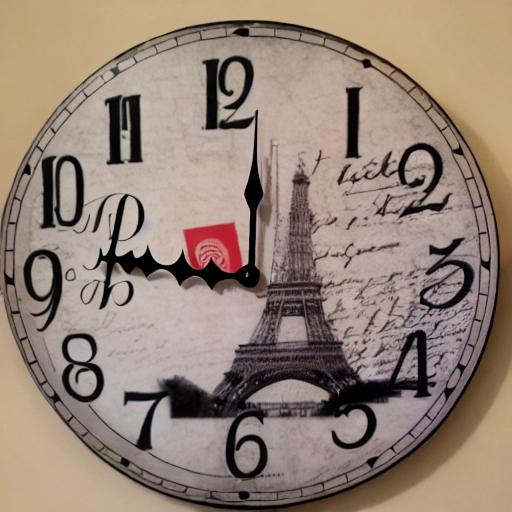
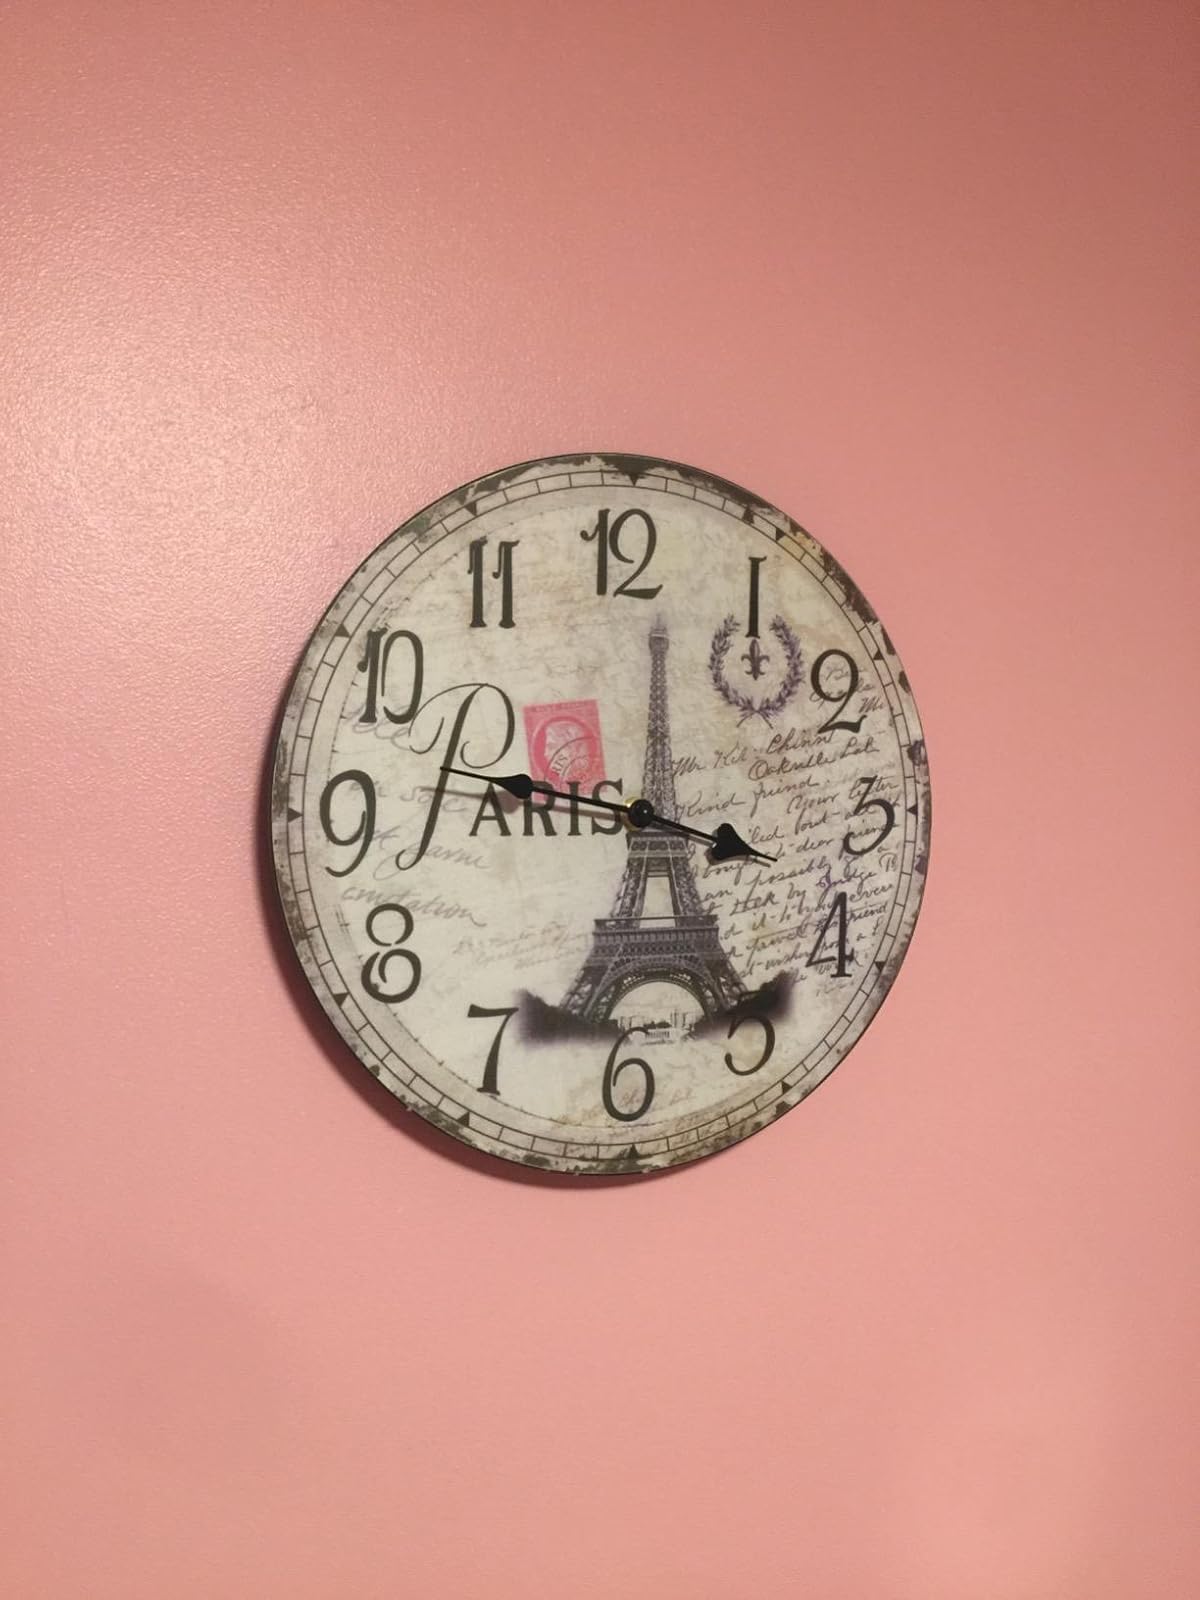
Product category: clock
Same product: no